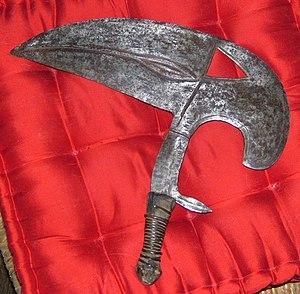
Couteau de jet fang et kota gabon onzil osele musele
Un Onzil est un couteau de jet des ethnies de l'est du Gabon.